John Lysaght and Co.

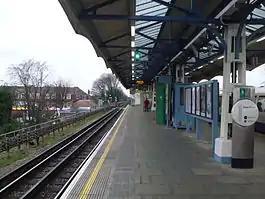
Iron platform canopy of Hounslow Central. There is still a plaque showing the maker's mark near the platform stairs.

In 1919, the Lysaght family members sold most of their shares in the company to its chairman, Seymour Berry, while remaining in control of various branches of the business. The company acquired a controlling interest in Joseph Sankey and Sons Ltd.. In 1920, Guest Keen and Nettlefolds (GKN) acquired the John Lysaght company, including its works at Newport, Bristol, and Scunthorpe. Seymour Berry, chairman of John Lysaght, and another director, then joined the board of GKN. In 1921 the company established an Australian subsidiary in Newcastle, New South Wales, and many of the Newport workers emigrated there to start up the new mills. Using the Lysaghts name, new works were also acquired or built in Argentina and Canada. The name John Lysaght remained in use by GKN as late as 1966, for its works at Newport and Scunthorpe.